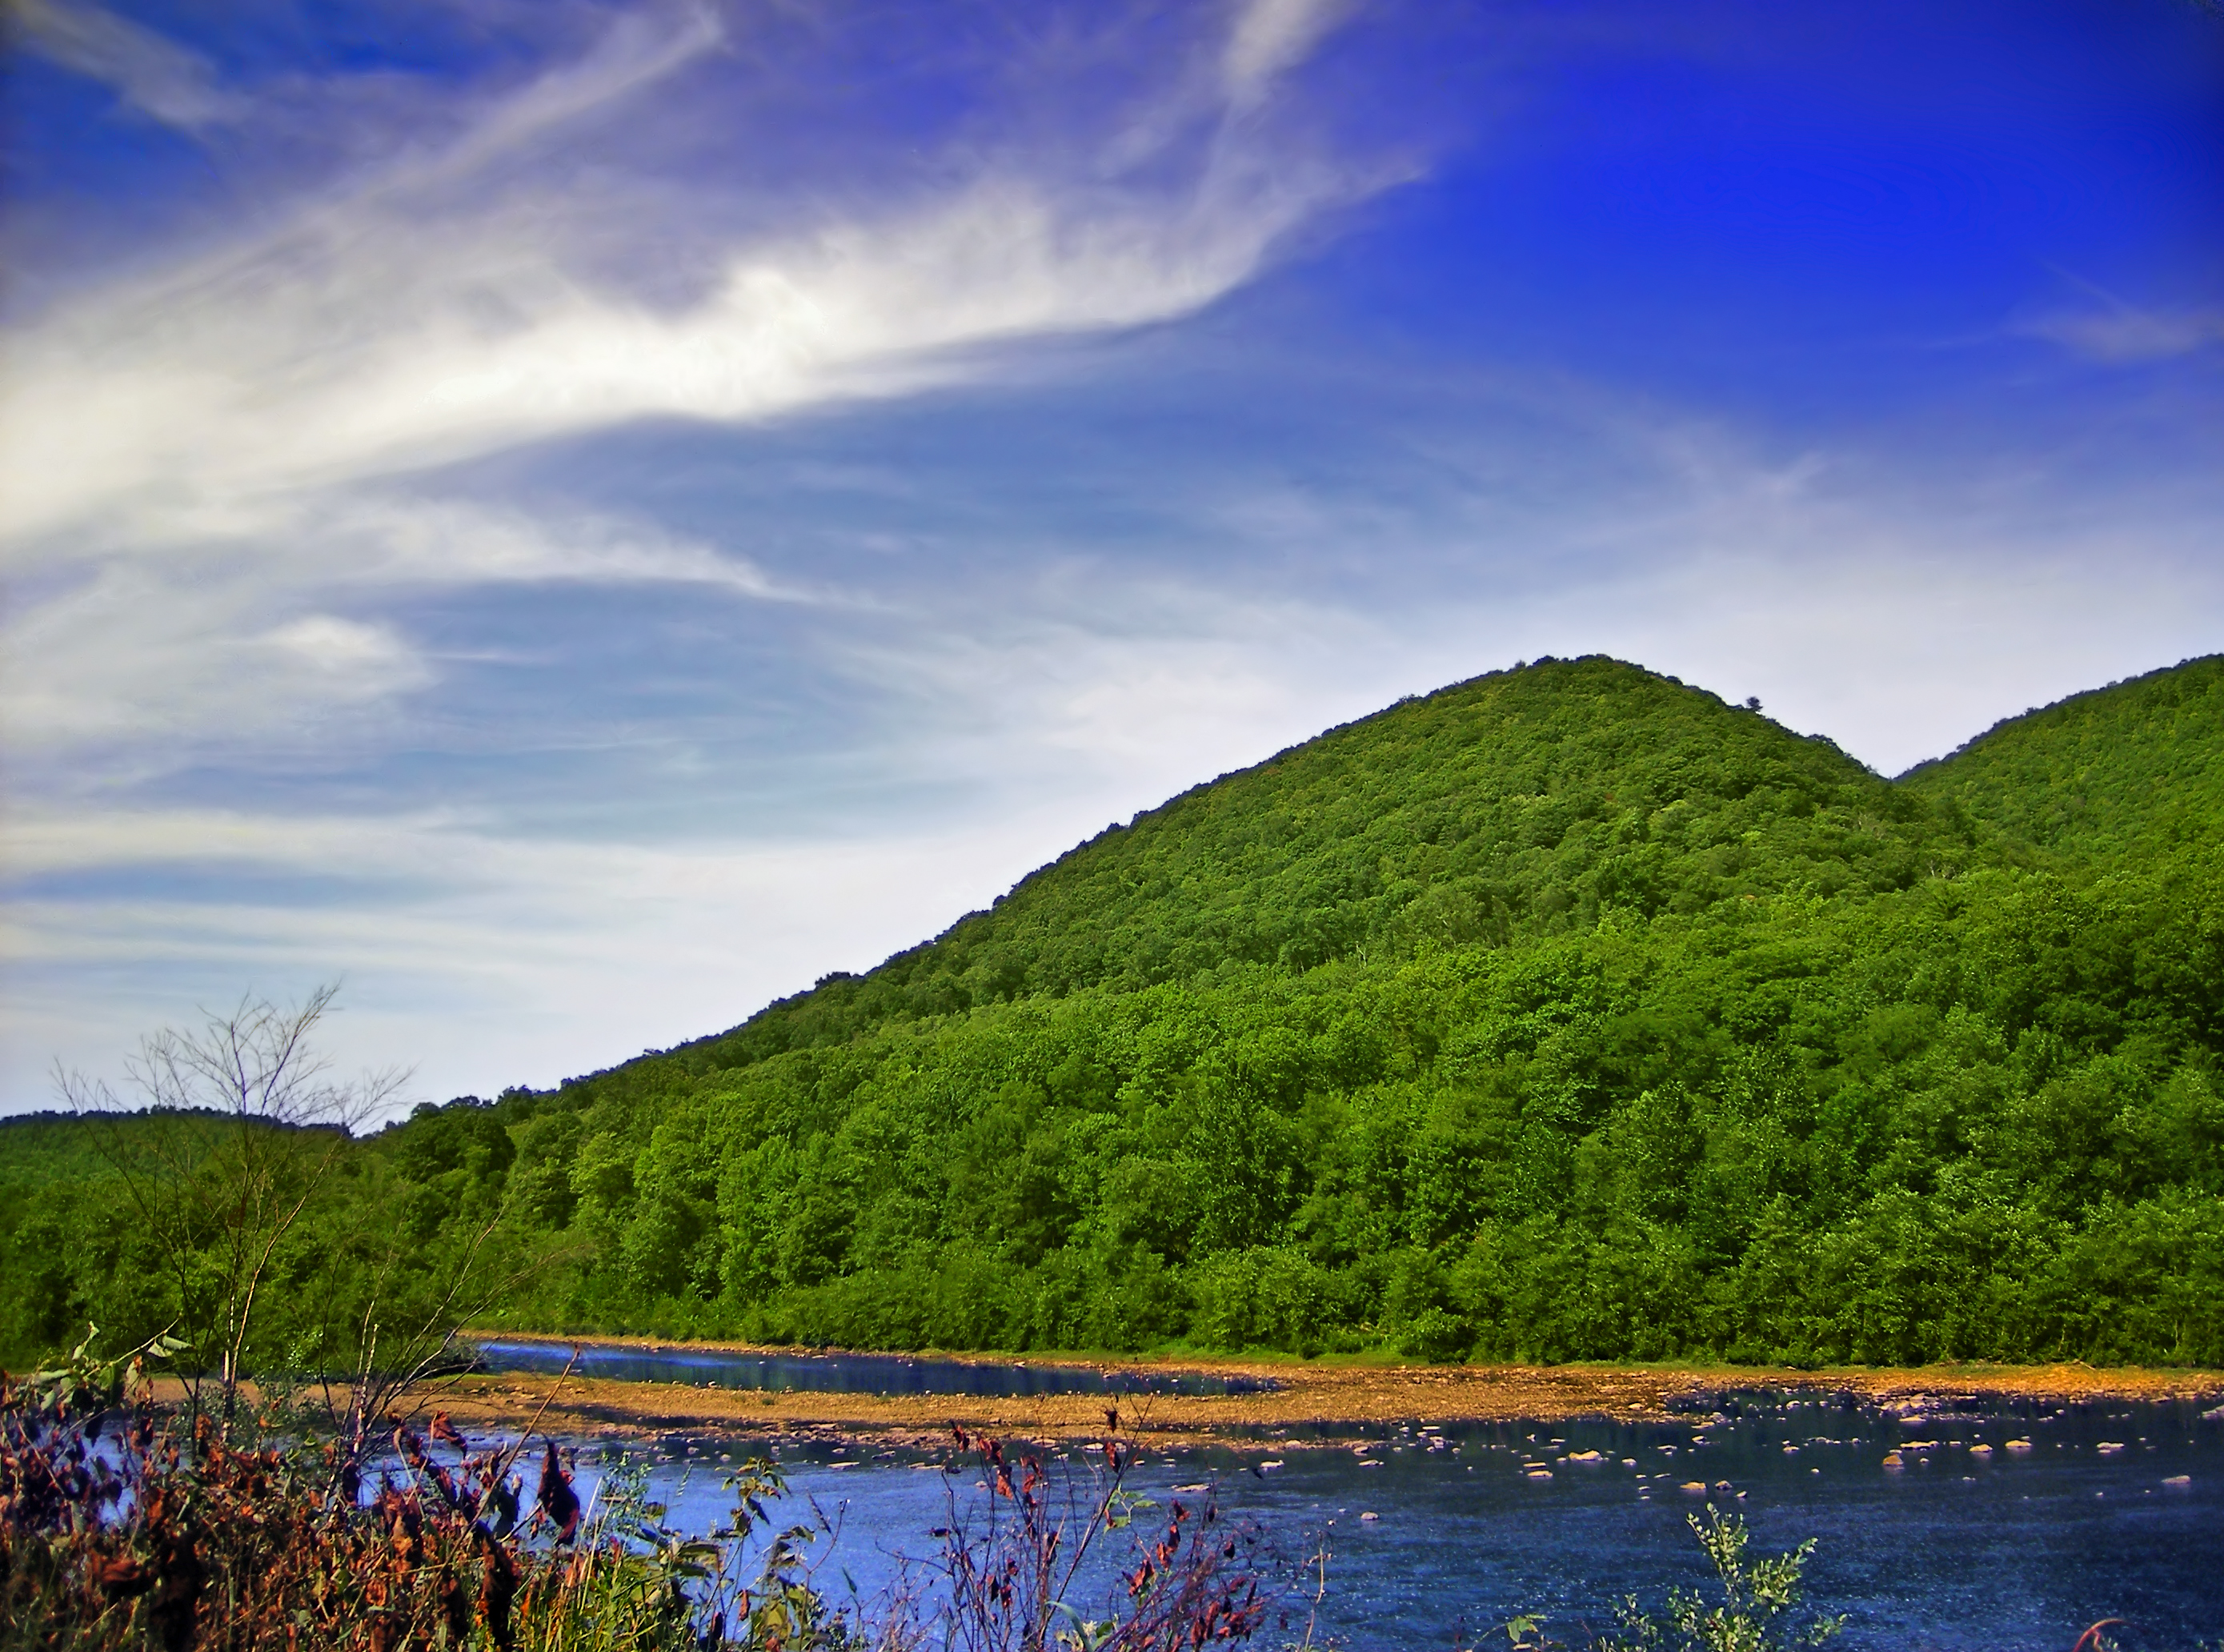
landscape, sea, tree, water, nature, grass, wilderness, mountain, cloud, sky, meadow, morning, hill, lake, river, mountain range, summer, rural, reflection, autumn, reservoir, highland, body of water, creativecommons, clouds, tiadaghtonstateforest, appalachianmountains, alleghenyplateau, pennsylvaniawilds, lycomingcounty, pennsylvania, cirrus, pinecreekgorge, pinecreek, loch, rural area, landform, meteorological phenomenon, geographical feature, mountainous landforms